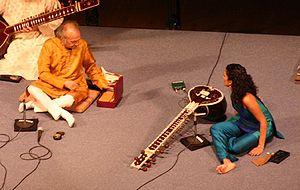
Robendra Shankar dit Ravi Shankar, né le 7 avril 1920 à Bénarès, situé alors dans les Indes britanniques, et mort le 11 décembre 2012 à San Diego, est un musicien sitariste et compositeur indien, de notoriété internationale depuis les années 1960. Son nom est souvent précédé du titre honorifique de pandit.